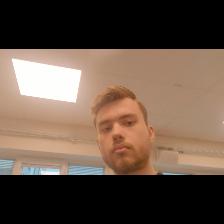
Label: Human